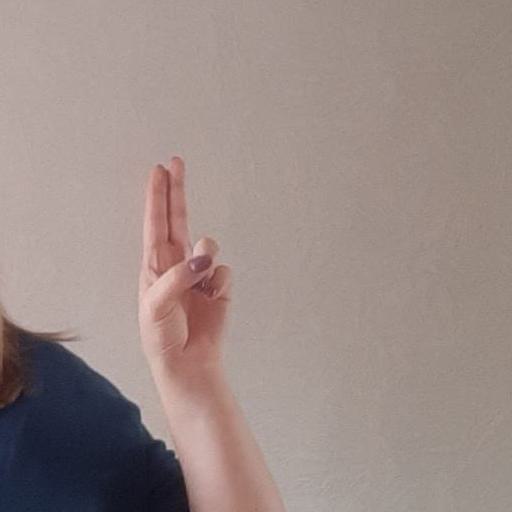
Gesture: two_up